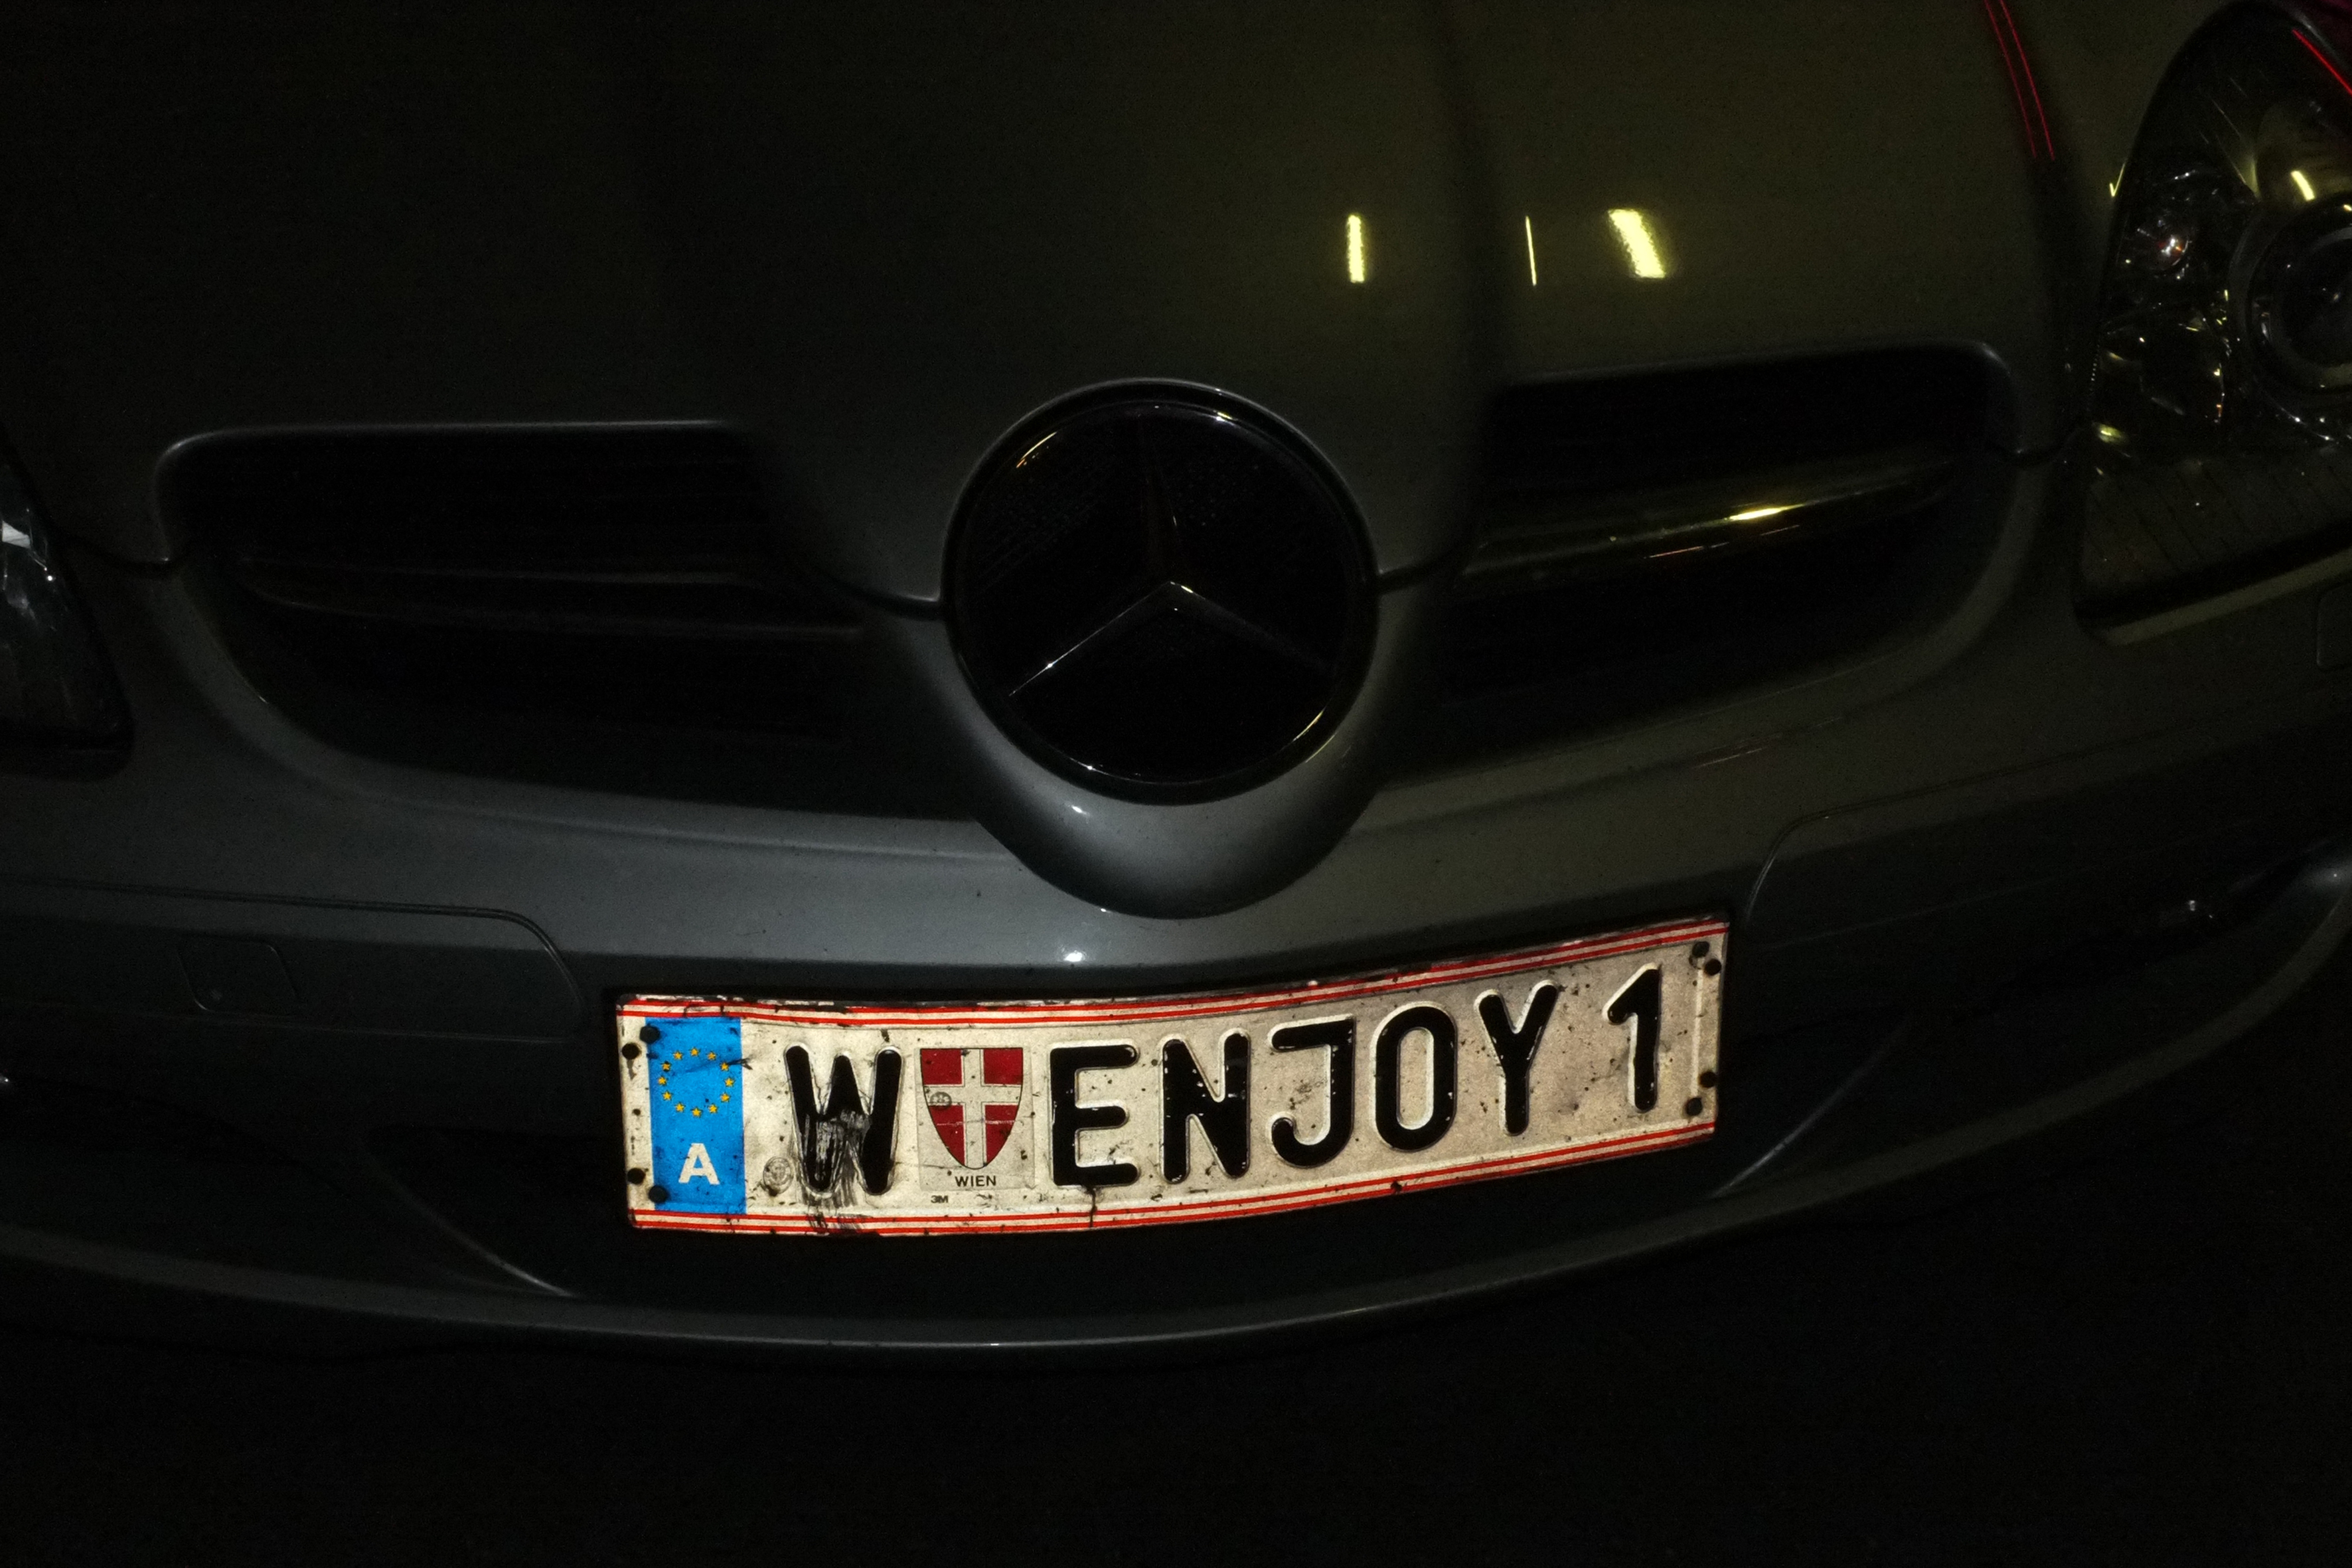
street, car, wheel, urban, fujifilm, vehicle, steering wheel, sports car, bumper, supercar, vienna, x100, rim, fuji, wien, mercedes benz, finepixx100, auto show, land vehicle, automobile make, automotive exterior, automotive design, luxury vehicle, vehicle registration plate, family car